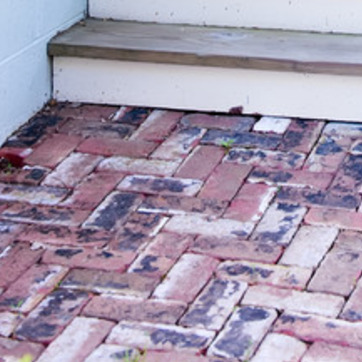
Material: brick